Answer in natural language. Which object is closer to the camera taking this photo, black color shelving unit or Doorway? Choose between the following options: Doorway or black color shelving unit
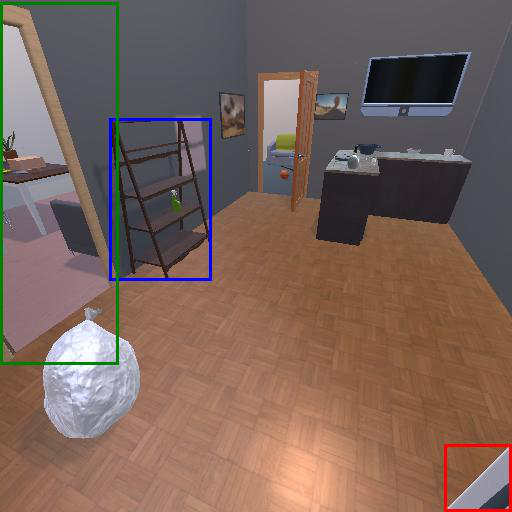
<answer>Doorway</answer>